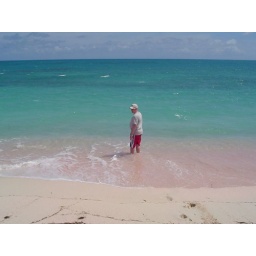
Matt in ocean at Barbuda beach